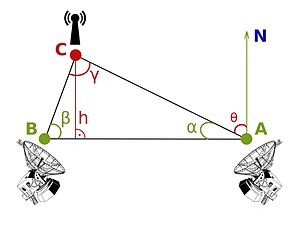
Radiopejling
Radiotriangulering med to pejleantenner (A og B).
Radiopejling er af finde ud af hvilken retning som et modtaget elektromagnetisk signal bliver sendt fra. Dette kan vedrøre radiobølger eller andre former for trådløs kommunikation, inklusiv radar signaldetektion og overvågning.